Mozart and Prague

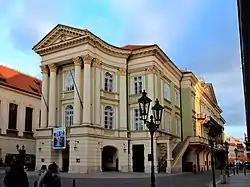
Estates Theatre in Prague, where two of Mozart's operas were premiered, continues as a performance venue today.

Although most of Wolfgang Amadeus Mozart's mature musical career took place in Vienna, he also made several journeys to Prague, a regional capital about 300km to the northwest, for purposes of musical performance. Prague saw first a revival production of Mozart's opera "The Marriage of Figaro", later the premieres of "Don Giovanni", the Symphony No. 38 ("Prague") and "La clemenza di Tito". These works received a warm reception in Prague, leading some authors to suggest a special affection and affinity between Mozart and the music lovers of this city. For instance, Lorenzo Da Ponte, who wrote the libretto for "Don Giovanni", wrote: